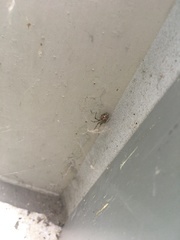
Species: Parasteatoda_tepidariorum